Chinese unification

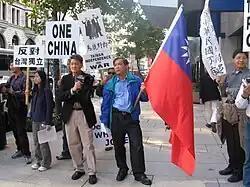
Anti-Taiwan independence protesters in Washington, D.C. during Lee Teng-hui's visit.

Deng Xiaoping developed the principle of one country, two systems in relation to Hong Kong, Macau, and Taiwan. According to the 1995 proposal outlined by CCP General Secretary and paramount leader Jiang Zemin, Taiwan would lose sovereignty and the right to self-determination, but would keep its armed forces and send a representative to be the "number two leader" in the PRC central government. Thus, under this proposal, the Republic of China would become fully defunct.